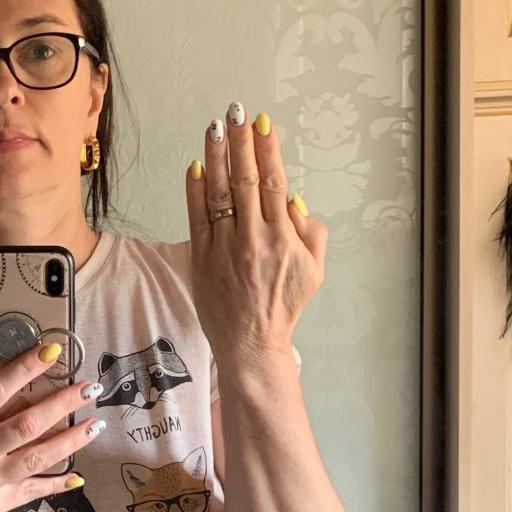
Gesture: stop_inverted